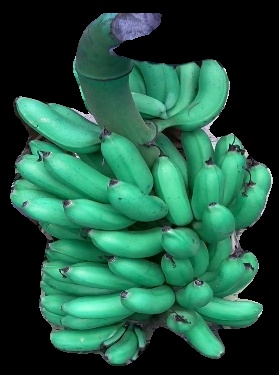
Variety: rasbale
Grade: grade1